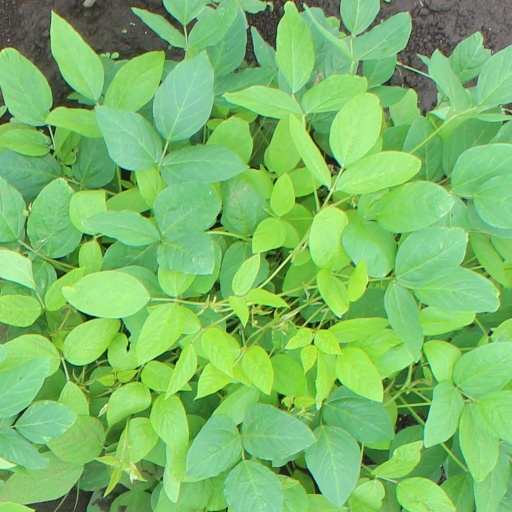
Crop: soybean